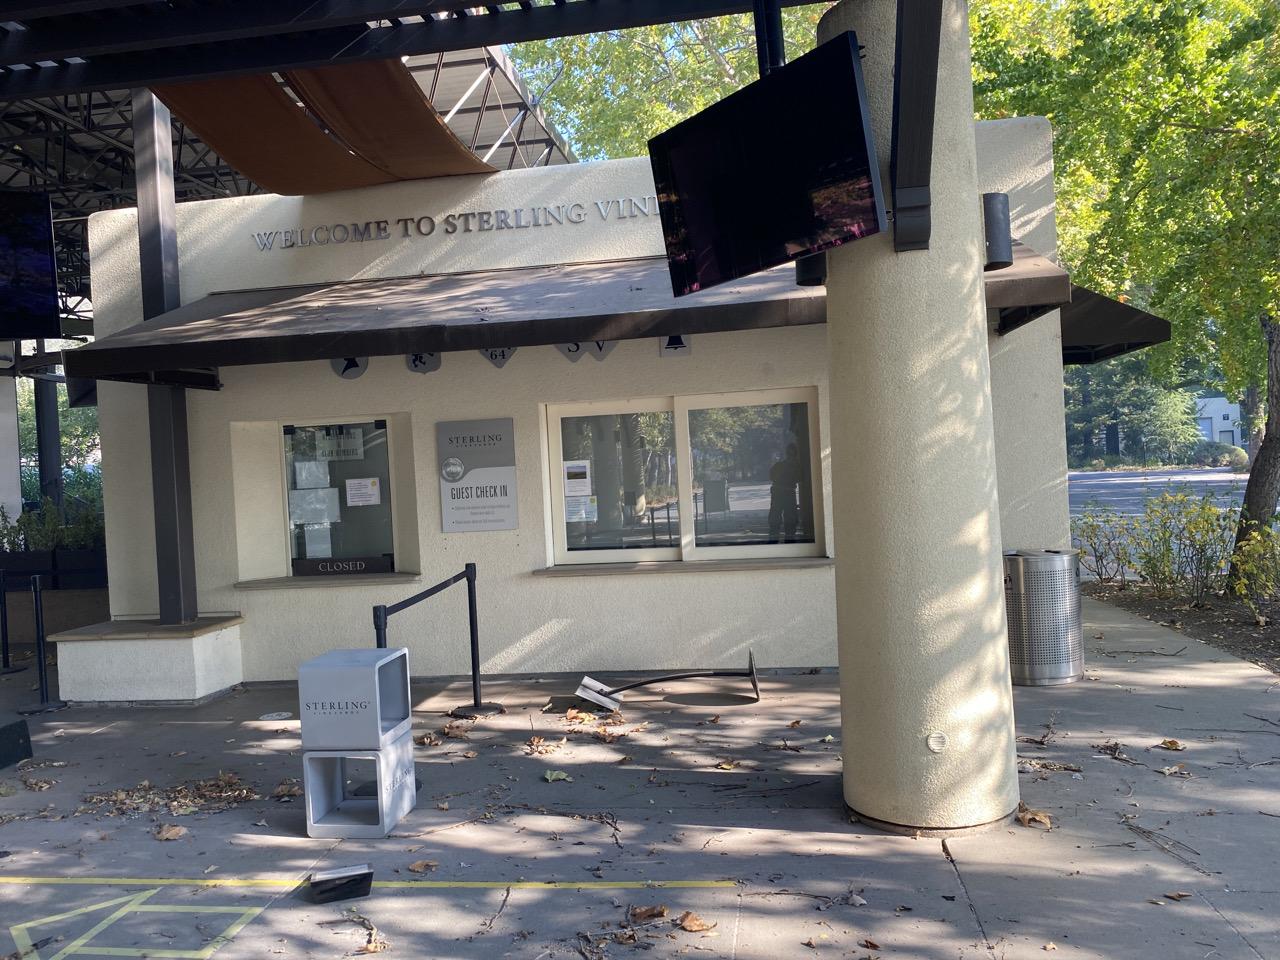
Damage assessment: no_damage